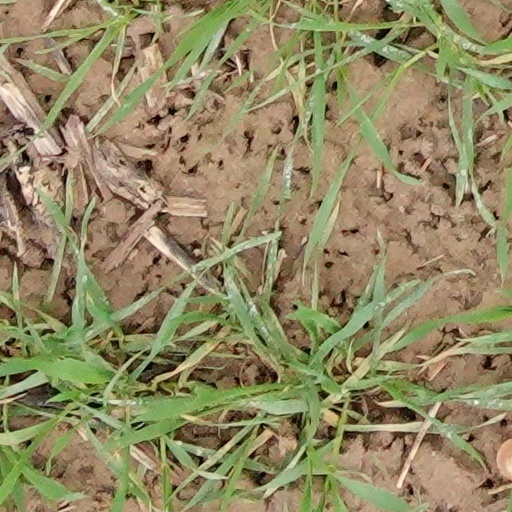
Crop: wheat